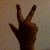
The image shows a hand gesture representing the number 3 in Indian Sign Language.